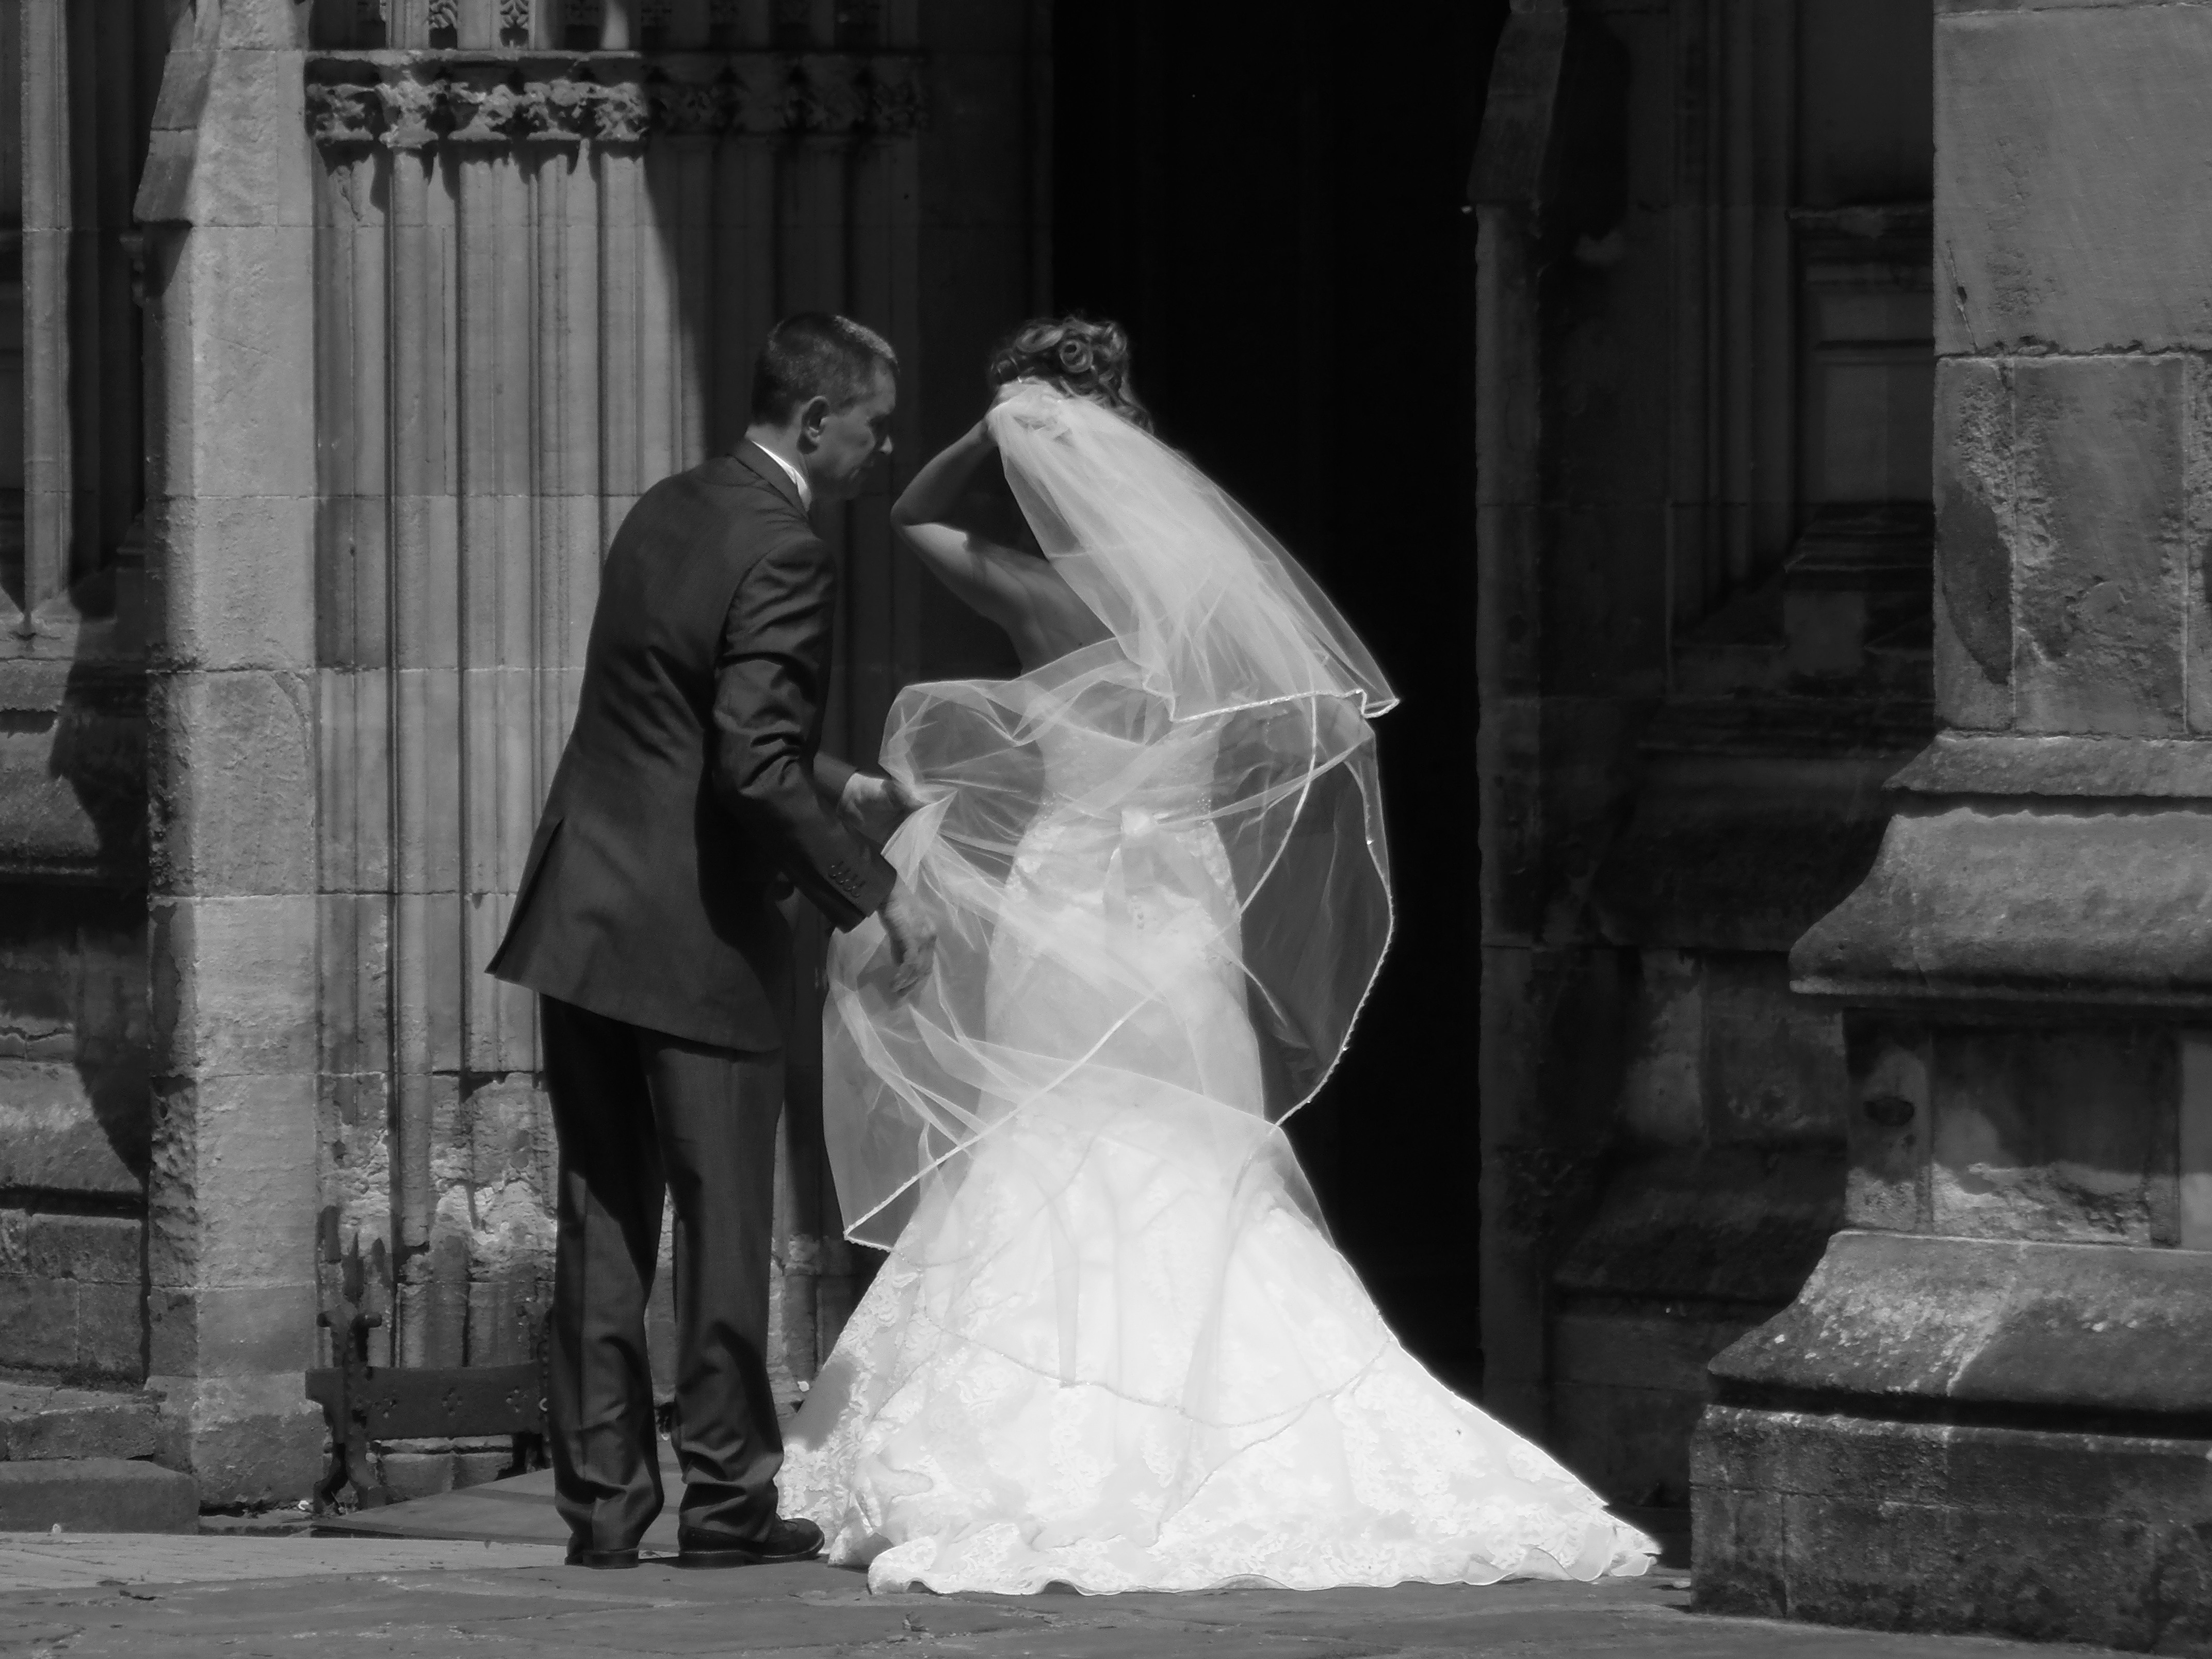
man, person, black and white, woman, male, monochrome, wedding, wedding dress, bride, groom, ceremony, dress, photograph, gown, veil, monochrome photography, bridal clothing